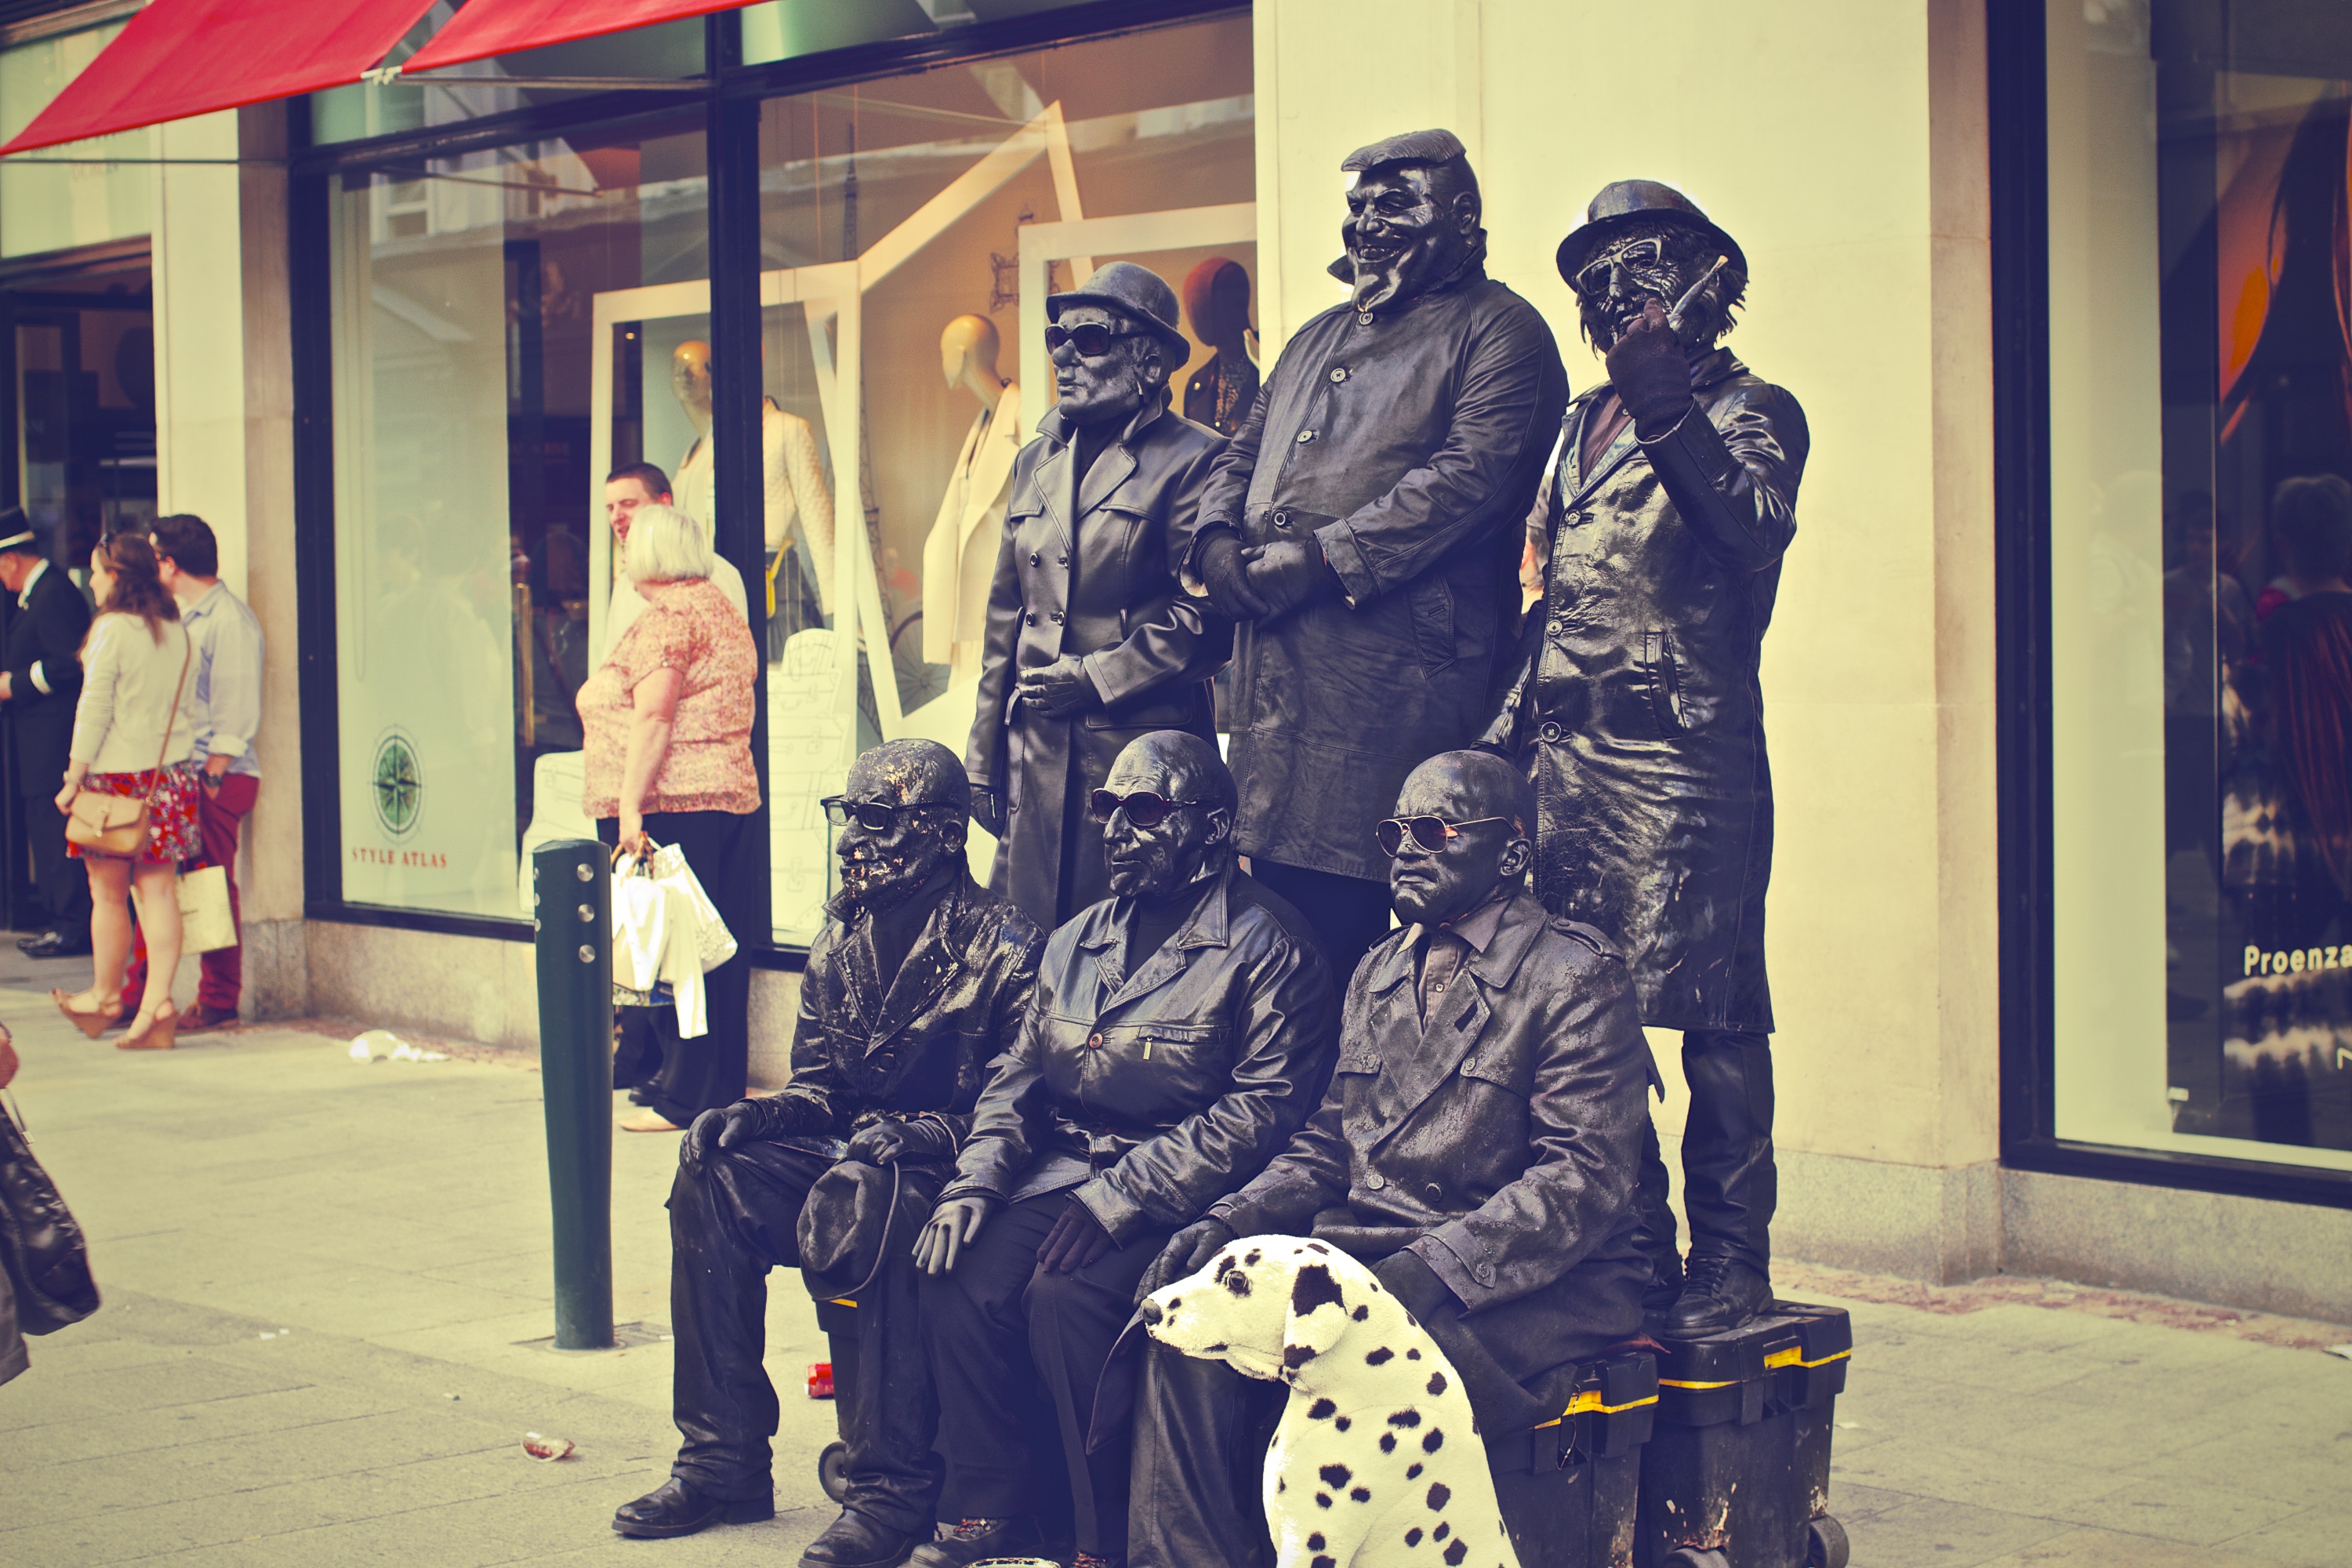
people, road, street, sidewalk, city, dog, urban, grunge, busking, clothing, performing, men, art, photograph, statues, figures, costume, artists, dalmatian, street artists, street performers, buskers, black paint